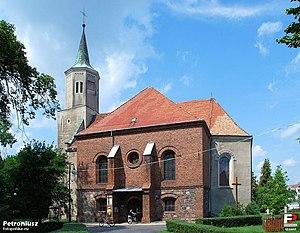
Sława est une ville de la powiat de Wschowa dans la voïvodie de Lubusz située dans l'ouest de la Pologne.